CKMP-FM

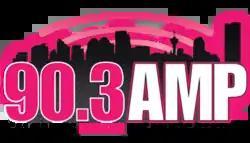
Previous Amp Radio 90.3 logo

After only three weeks with the format, CKMP dropped QuickHitz on August 19, 2014, and reverted to a standard top 40 format. Jones admitted that while the format "was greeted with a lot of curiosity", Newcap had received a number of legal threats about the format, particularly from Canadian artists. He explained that "in order to successfully do this we were going to face a lengthy and divisive and expensive legal process that we weren't willing to do right now, especially when some of those would come from the very content providers we work with—they are partners in our success." In regards to Arden's complaints, Jones stated that "we have tremendous amount of respect for the artists that we play and the artists we don't play, and the music they make", but admitted that he foresaw the possibility of complaints.